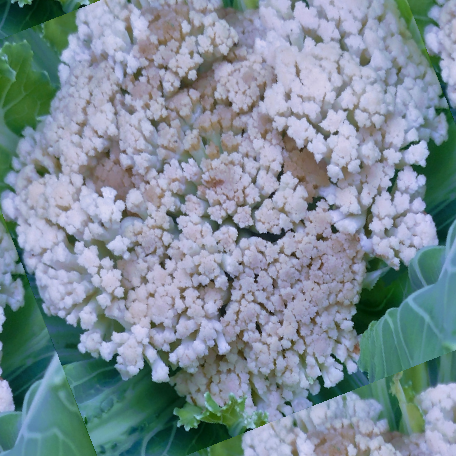
Label: Bacterial spot rot